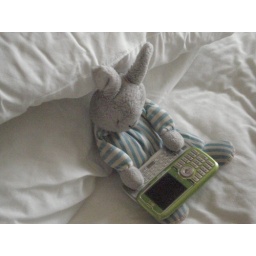
It's important to let the fluffies at home know you got in safe. Btw, most comfy hotel bed EVER.